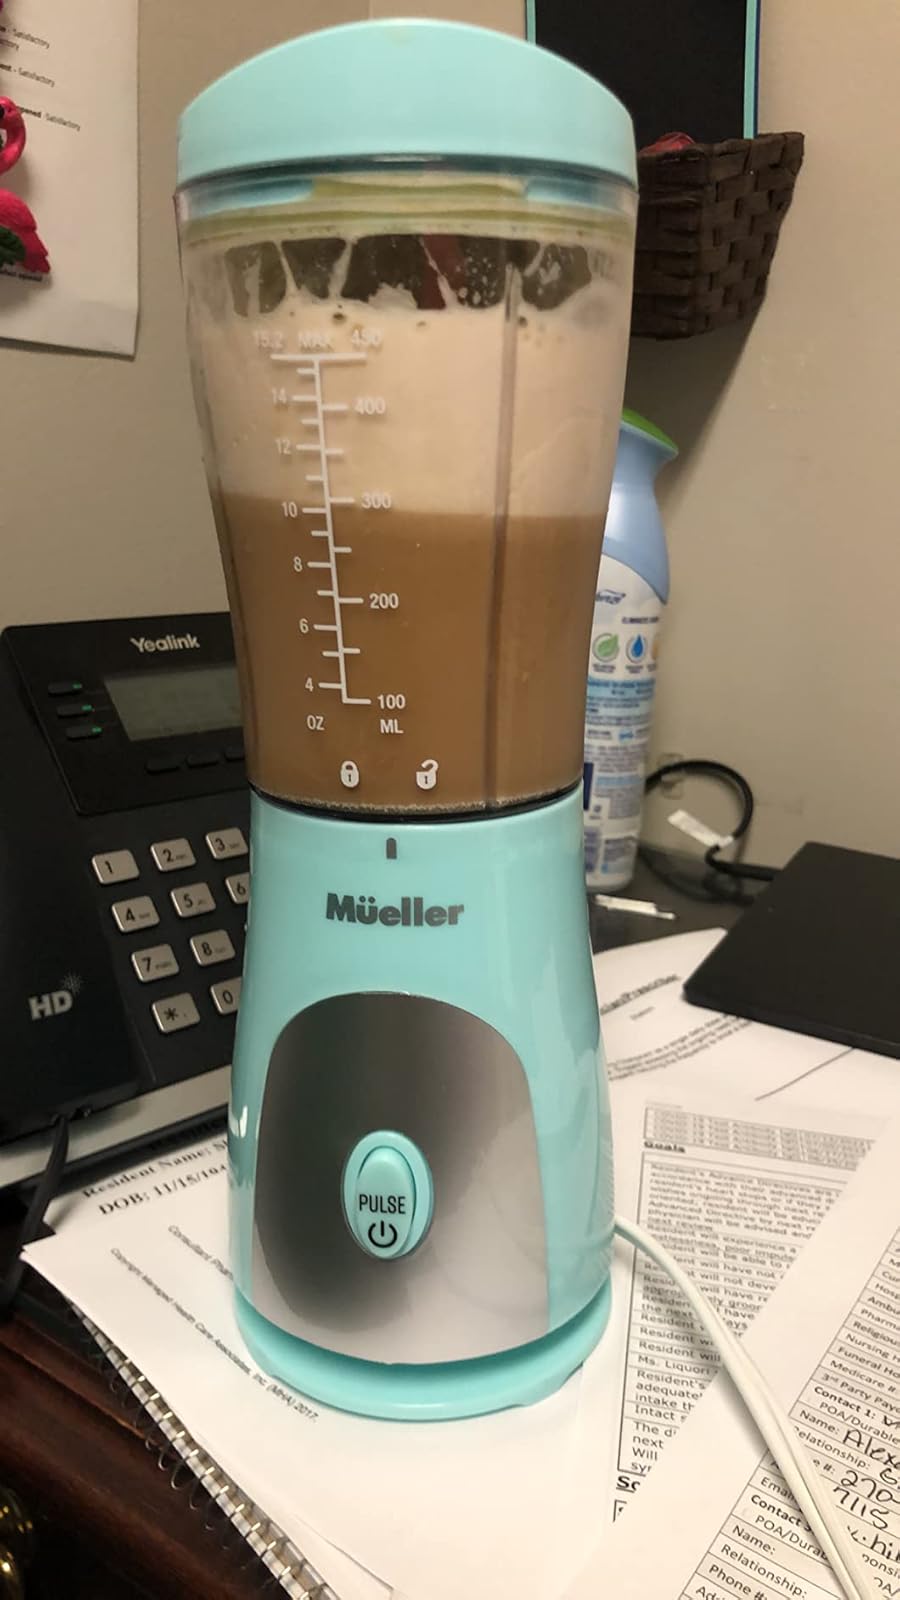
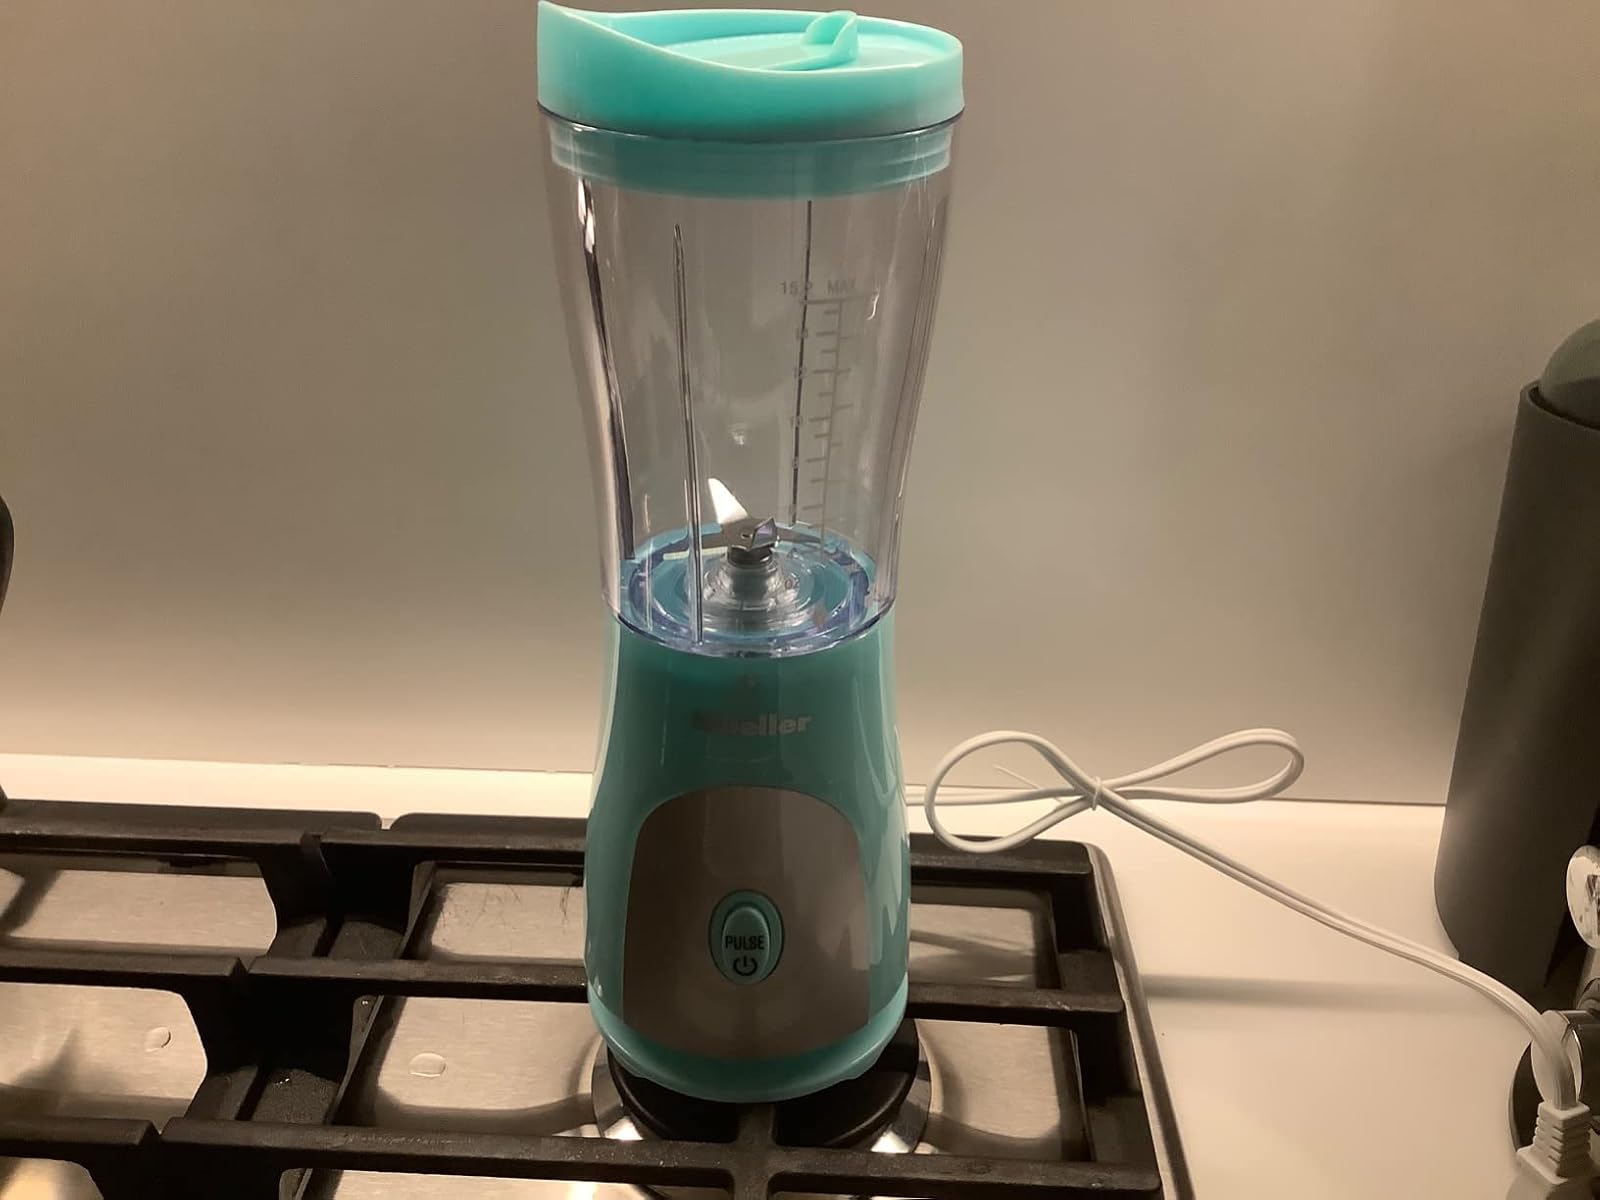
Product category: items_blender
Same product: yes